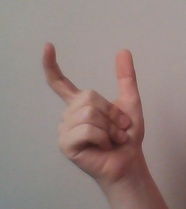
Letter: nun